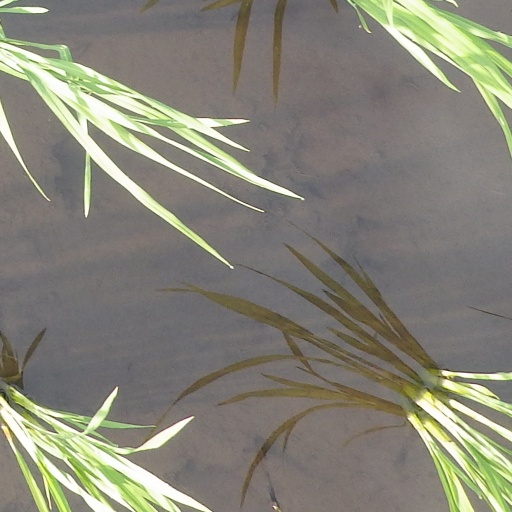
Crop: rice